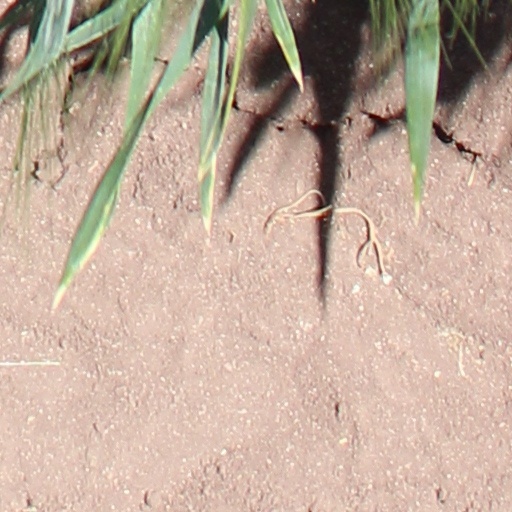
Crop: wheat